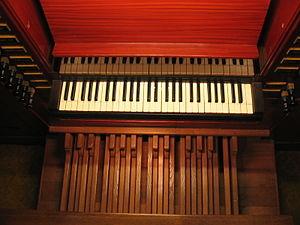
L'orgue est un instrument à vent multiforme dont la caractéristique est de produire les sons à l’aide d’ensembles de tuyaux sonores accordés suivant une gamme définie et alimentés par une soufflerie. L'orgue est joué majoritairement à l’aide d’un ou plusieurs claviers et le plus souvent aussi d’un pédalier.